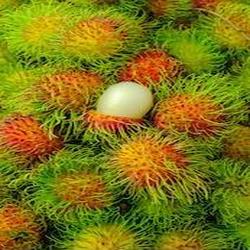
Label: Rambutan